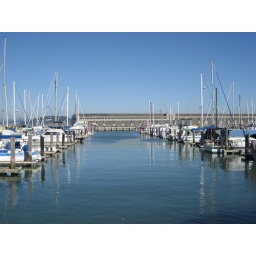
boats and water in the middle